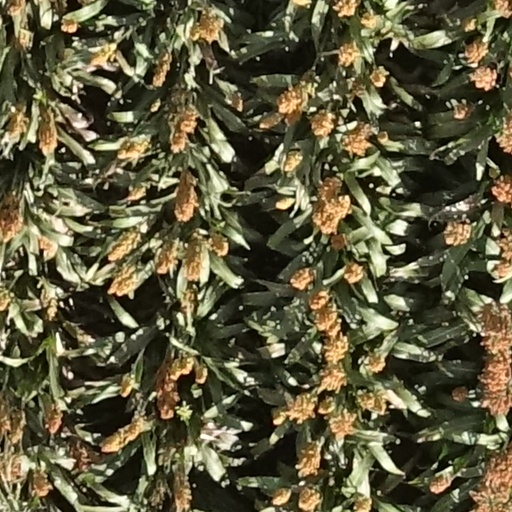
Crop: sorghum